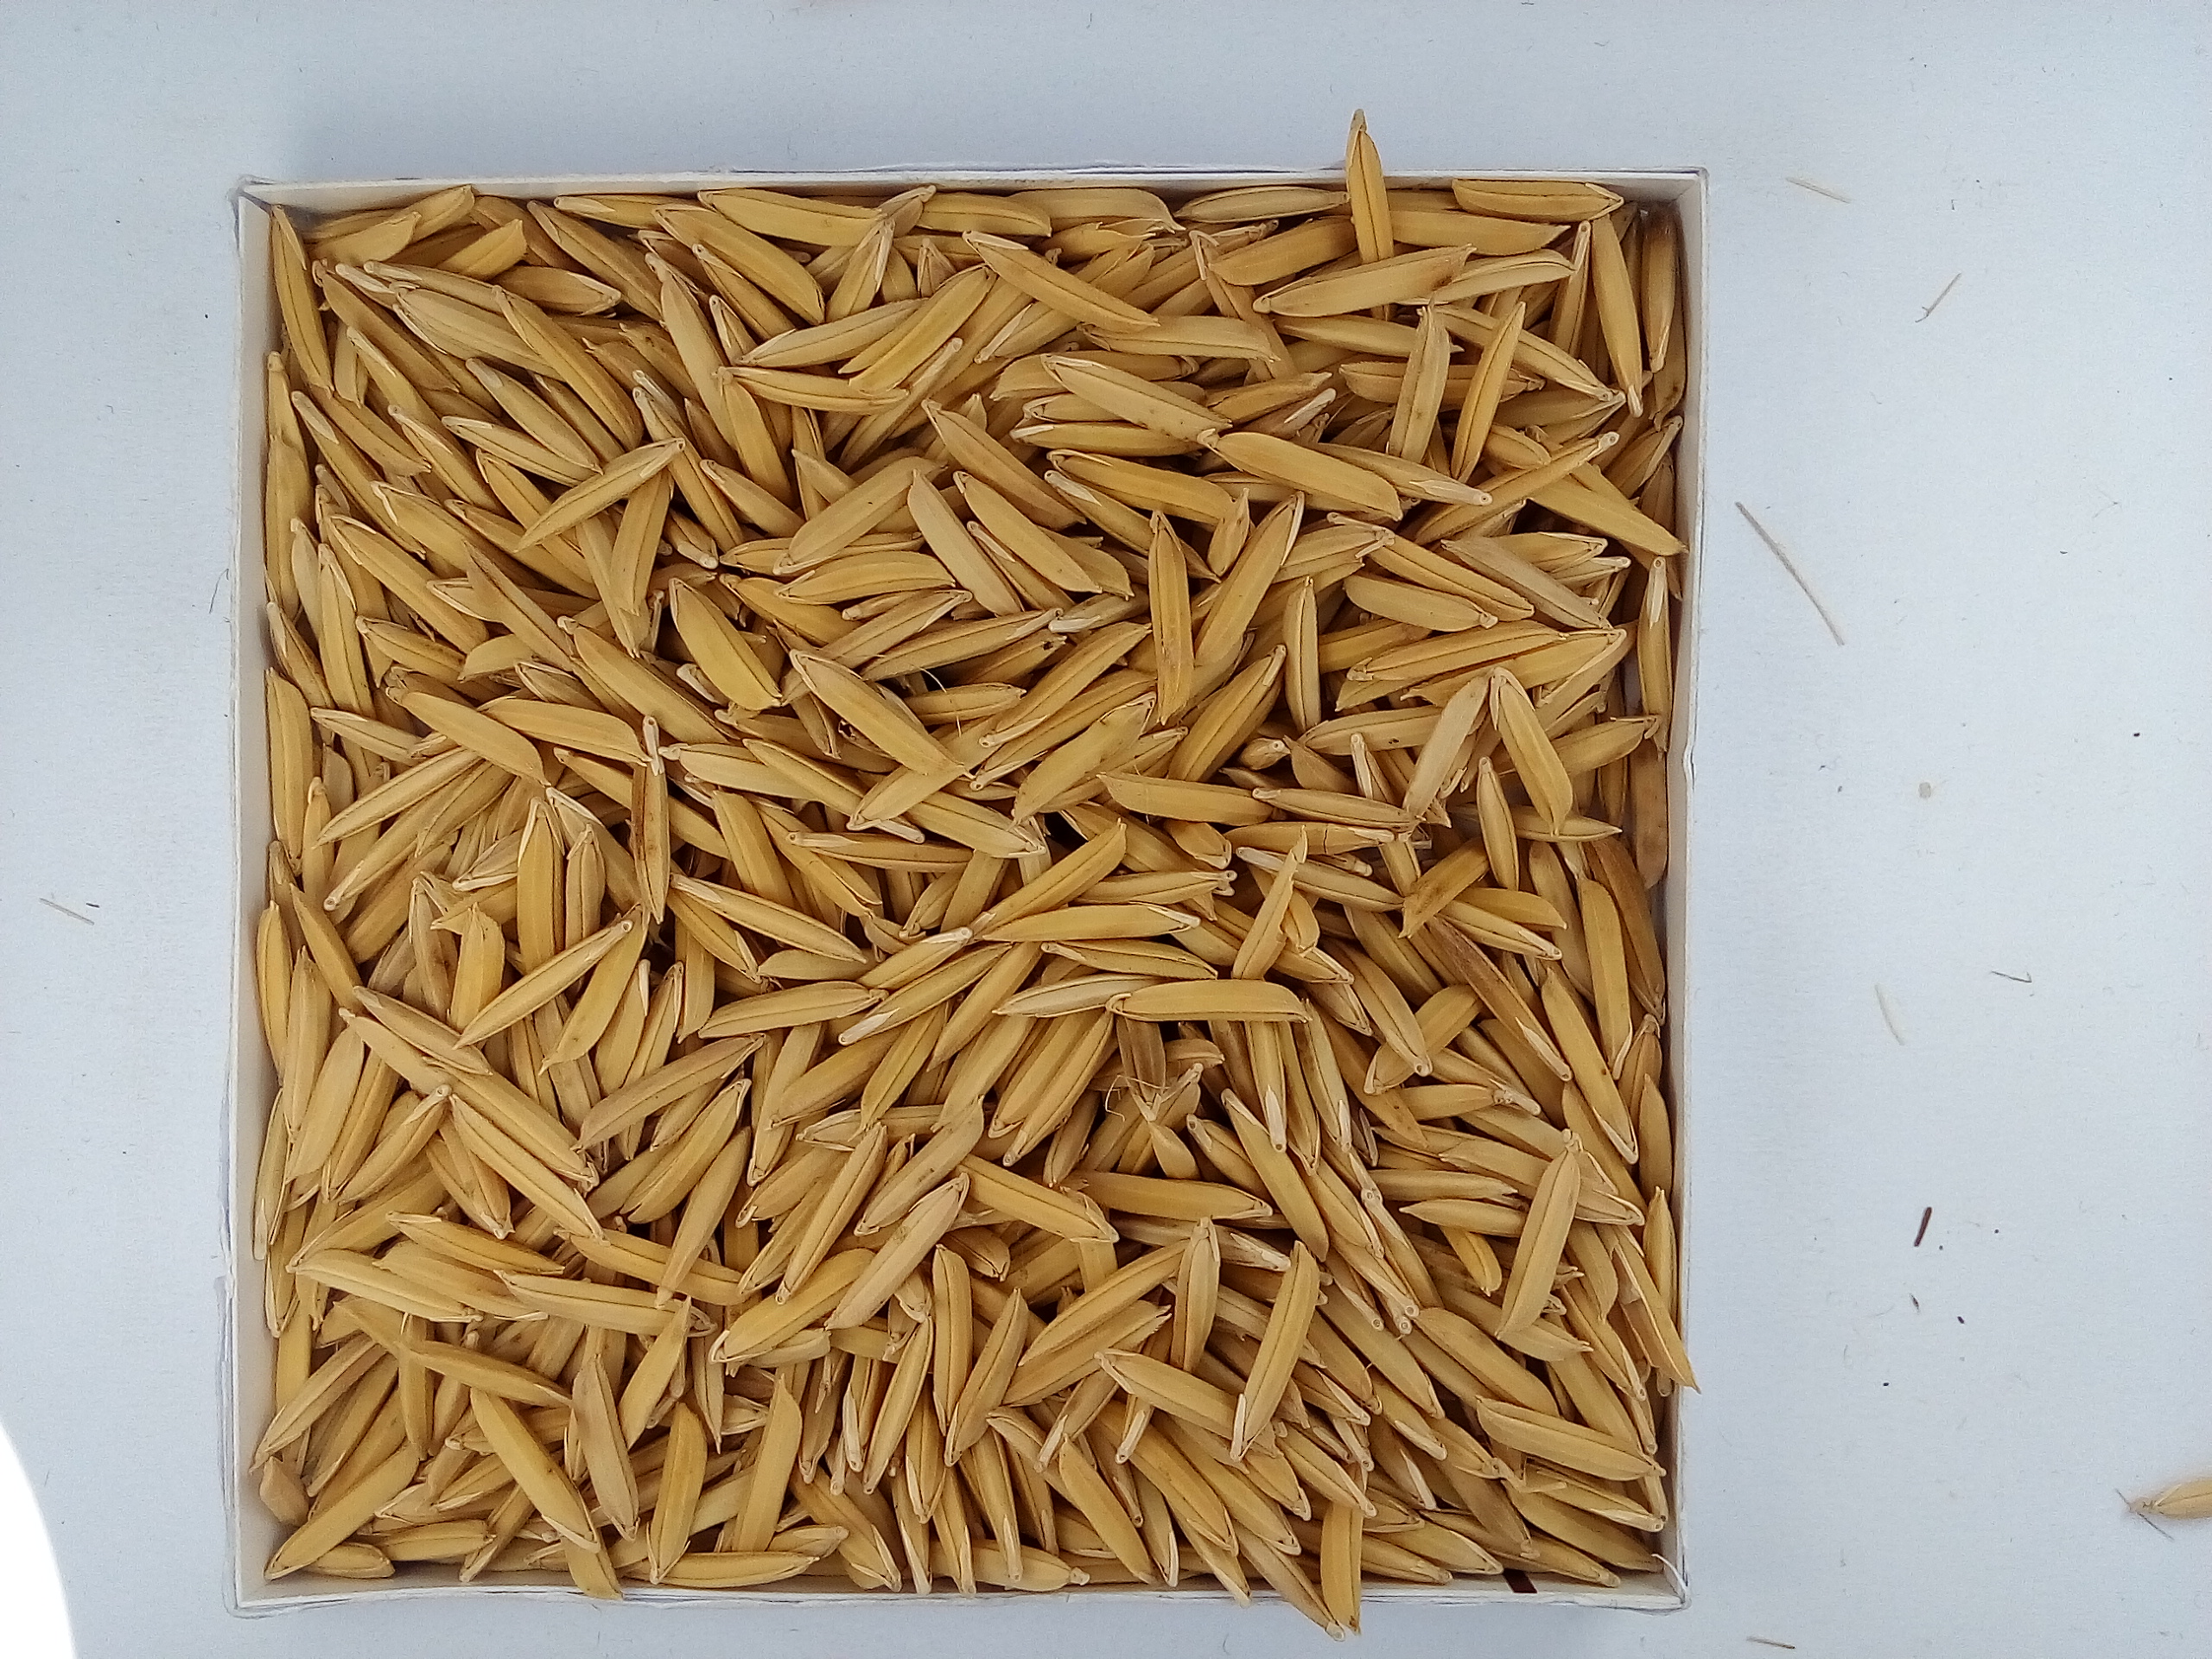
Rice seed variety: Unknown